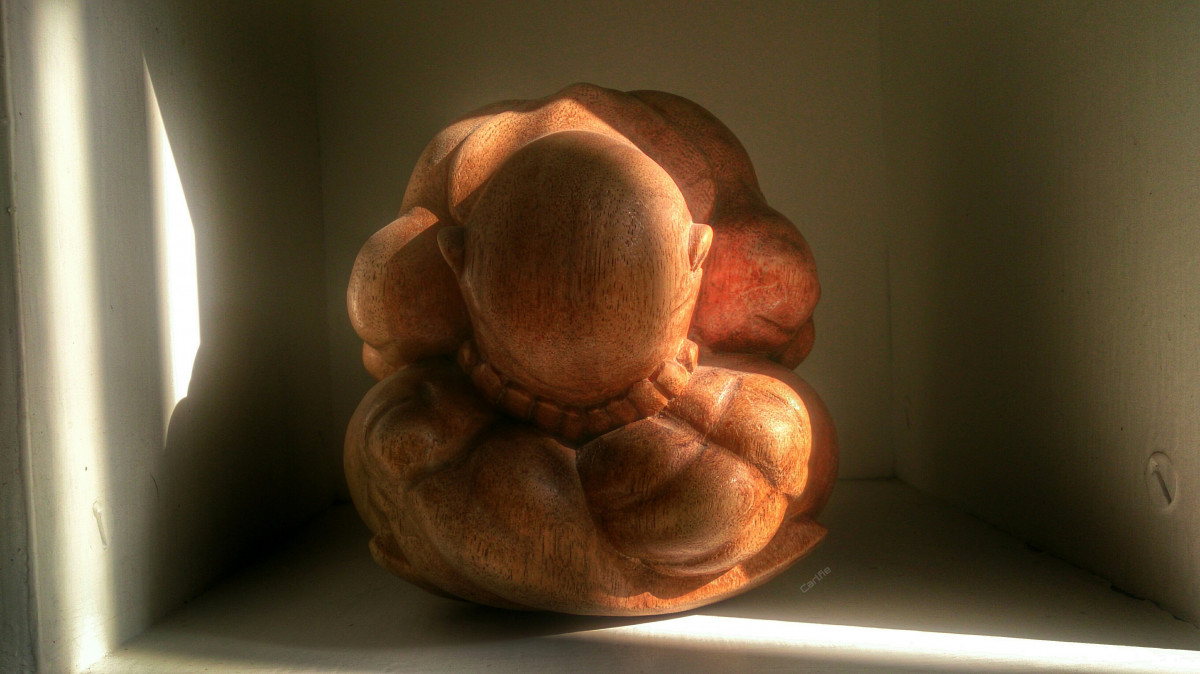
Tags: monument, statue, close up, sculpture, art, head, organ, carving